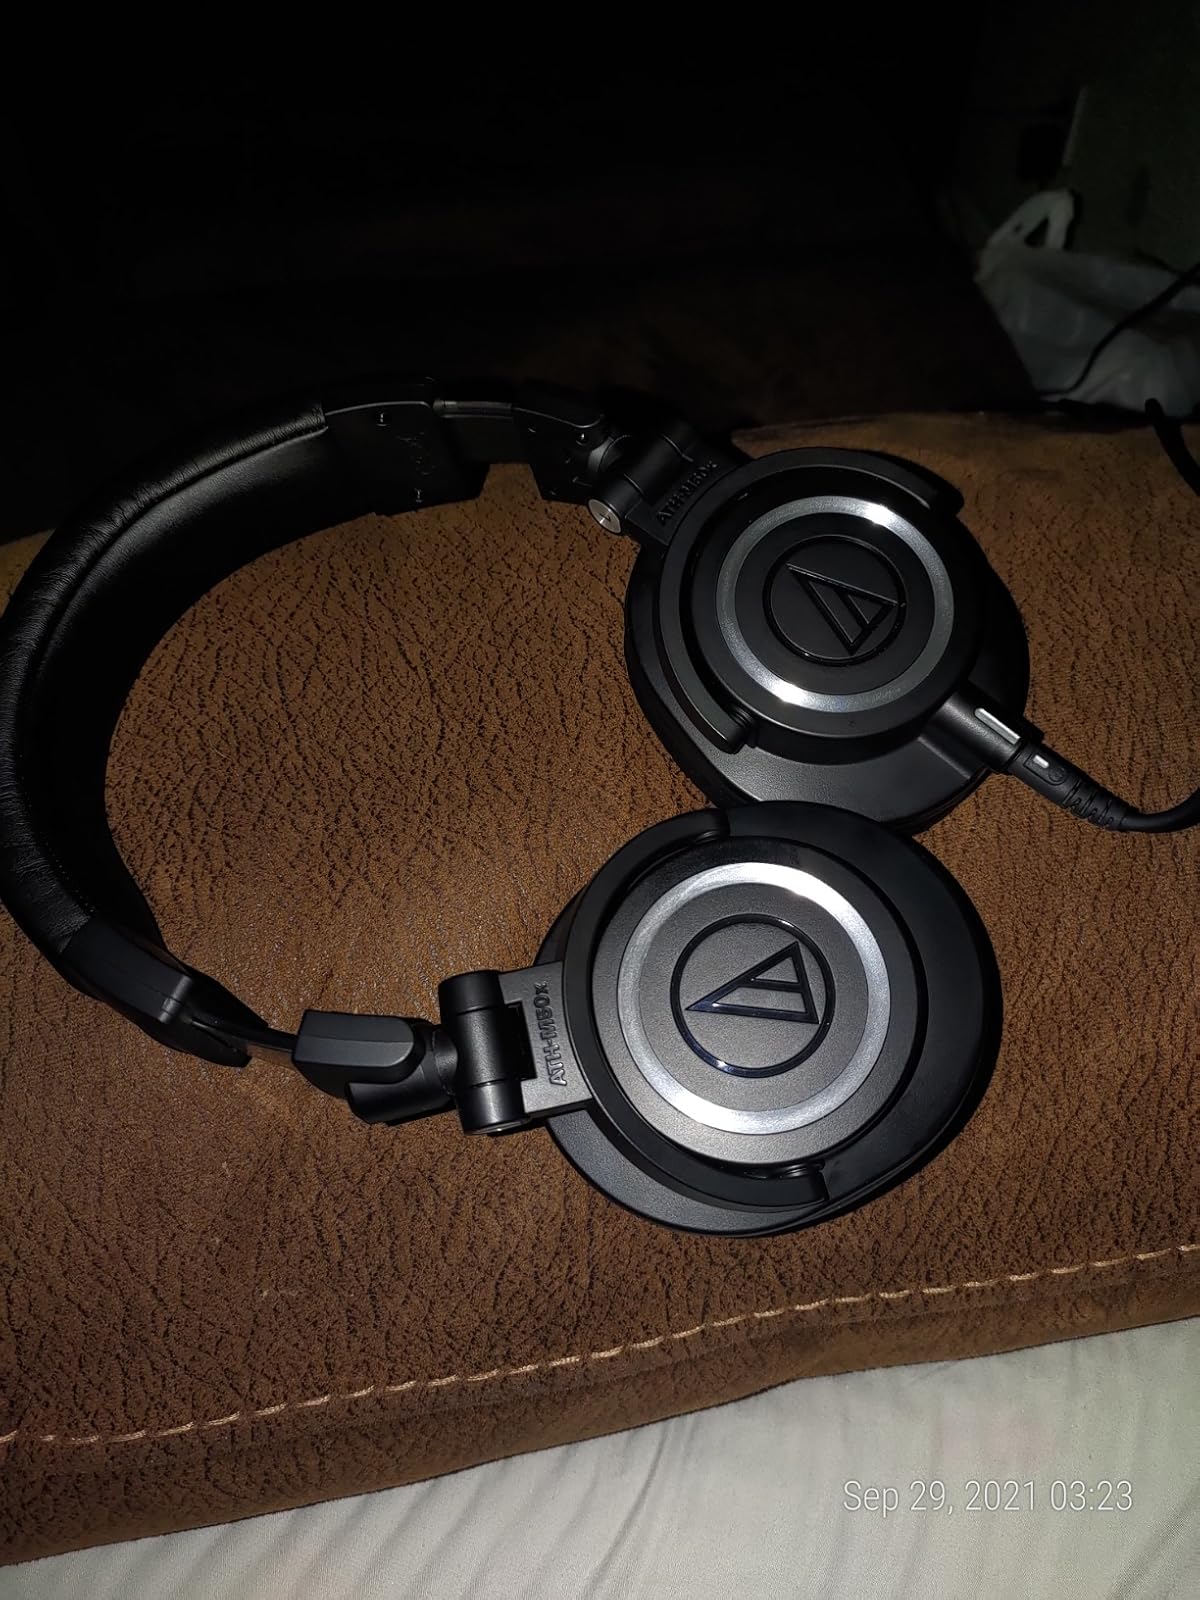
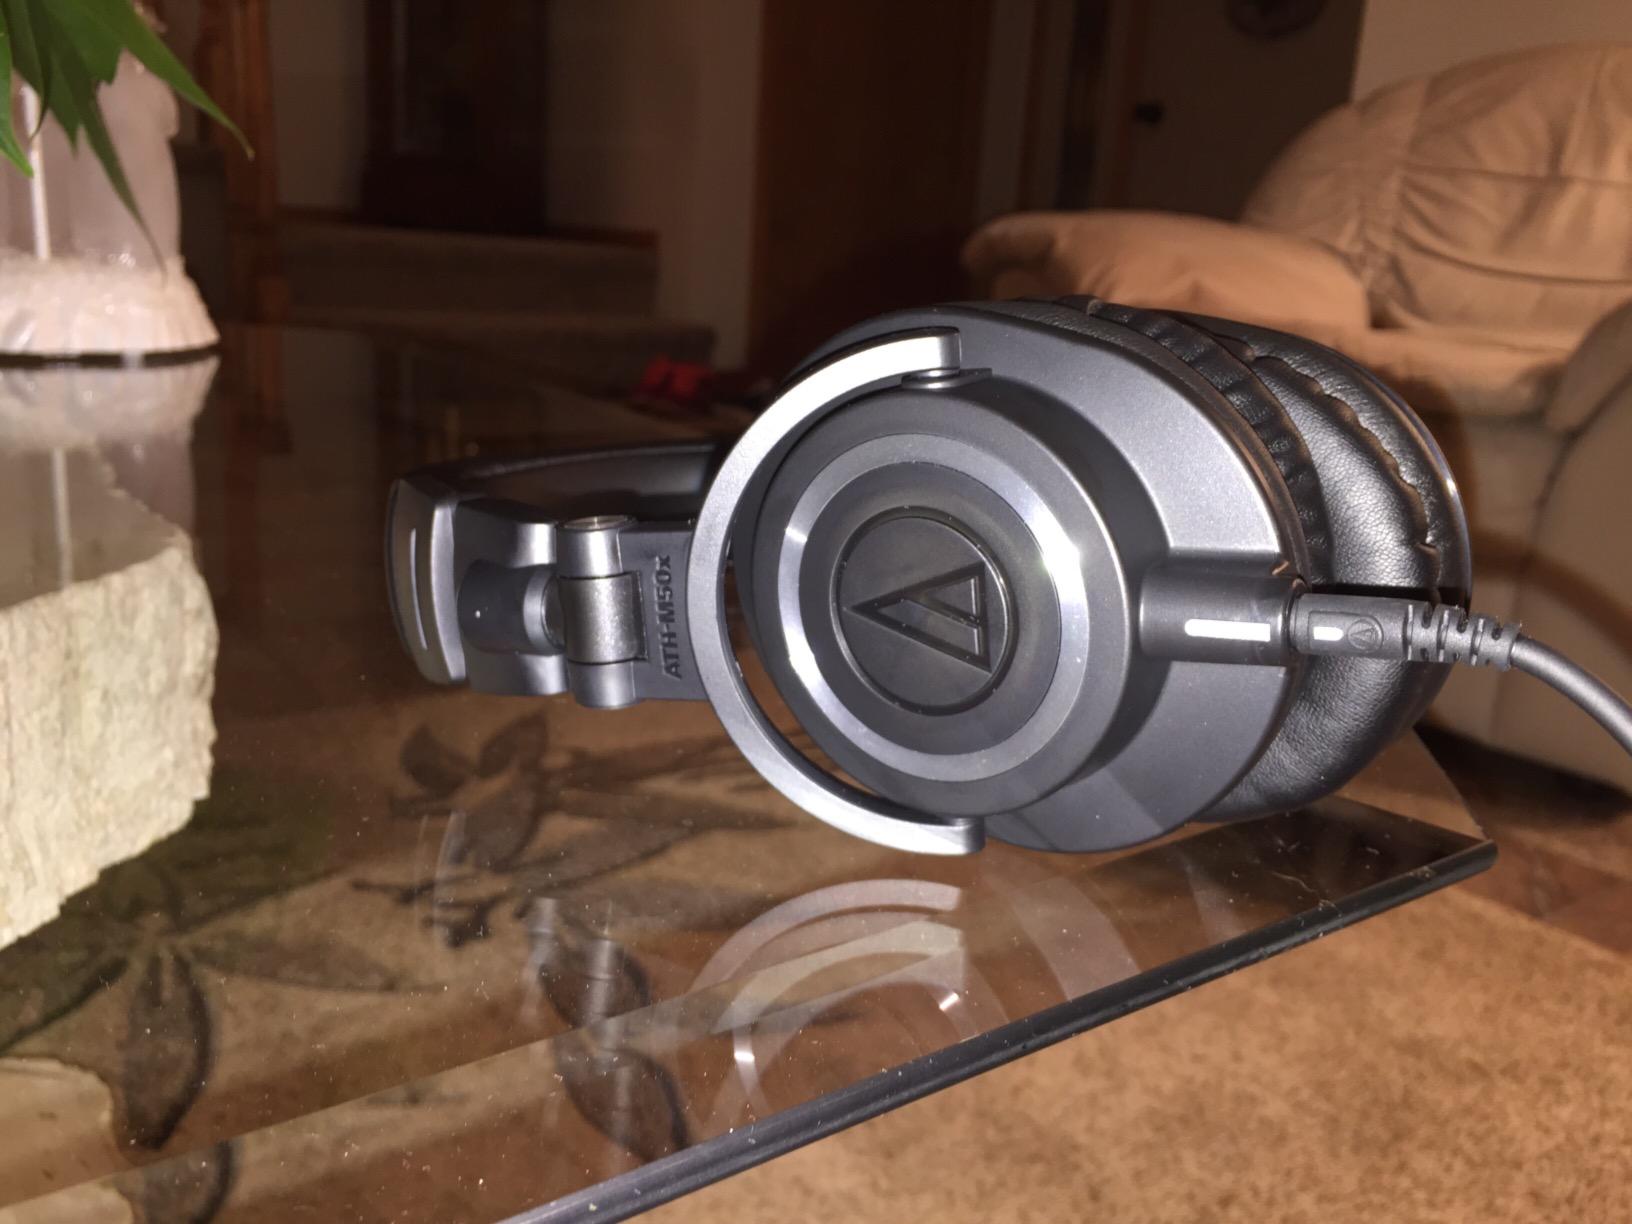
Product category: headphones
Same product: yes